Mappusakshi

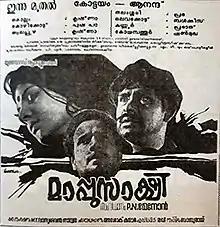

Mappusakshi is a 1972 Indian Malayalam film, directed by P. N. Menon and produced by United Producers. The film stars Madhu, Jayabharathi, Balan K Nair and Kuthiravattam Pappu in the lead roles. The film had musical score by M. S. Baburaj.